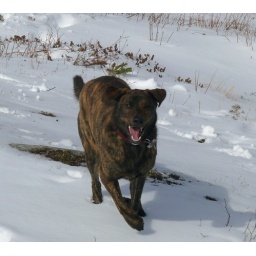
The happiest dog in the world: Tuckerman running in the snow.